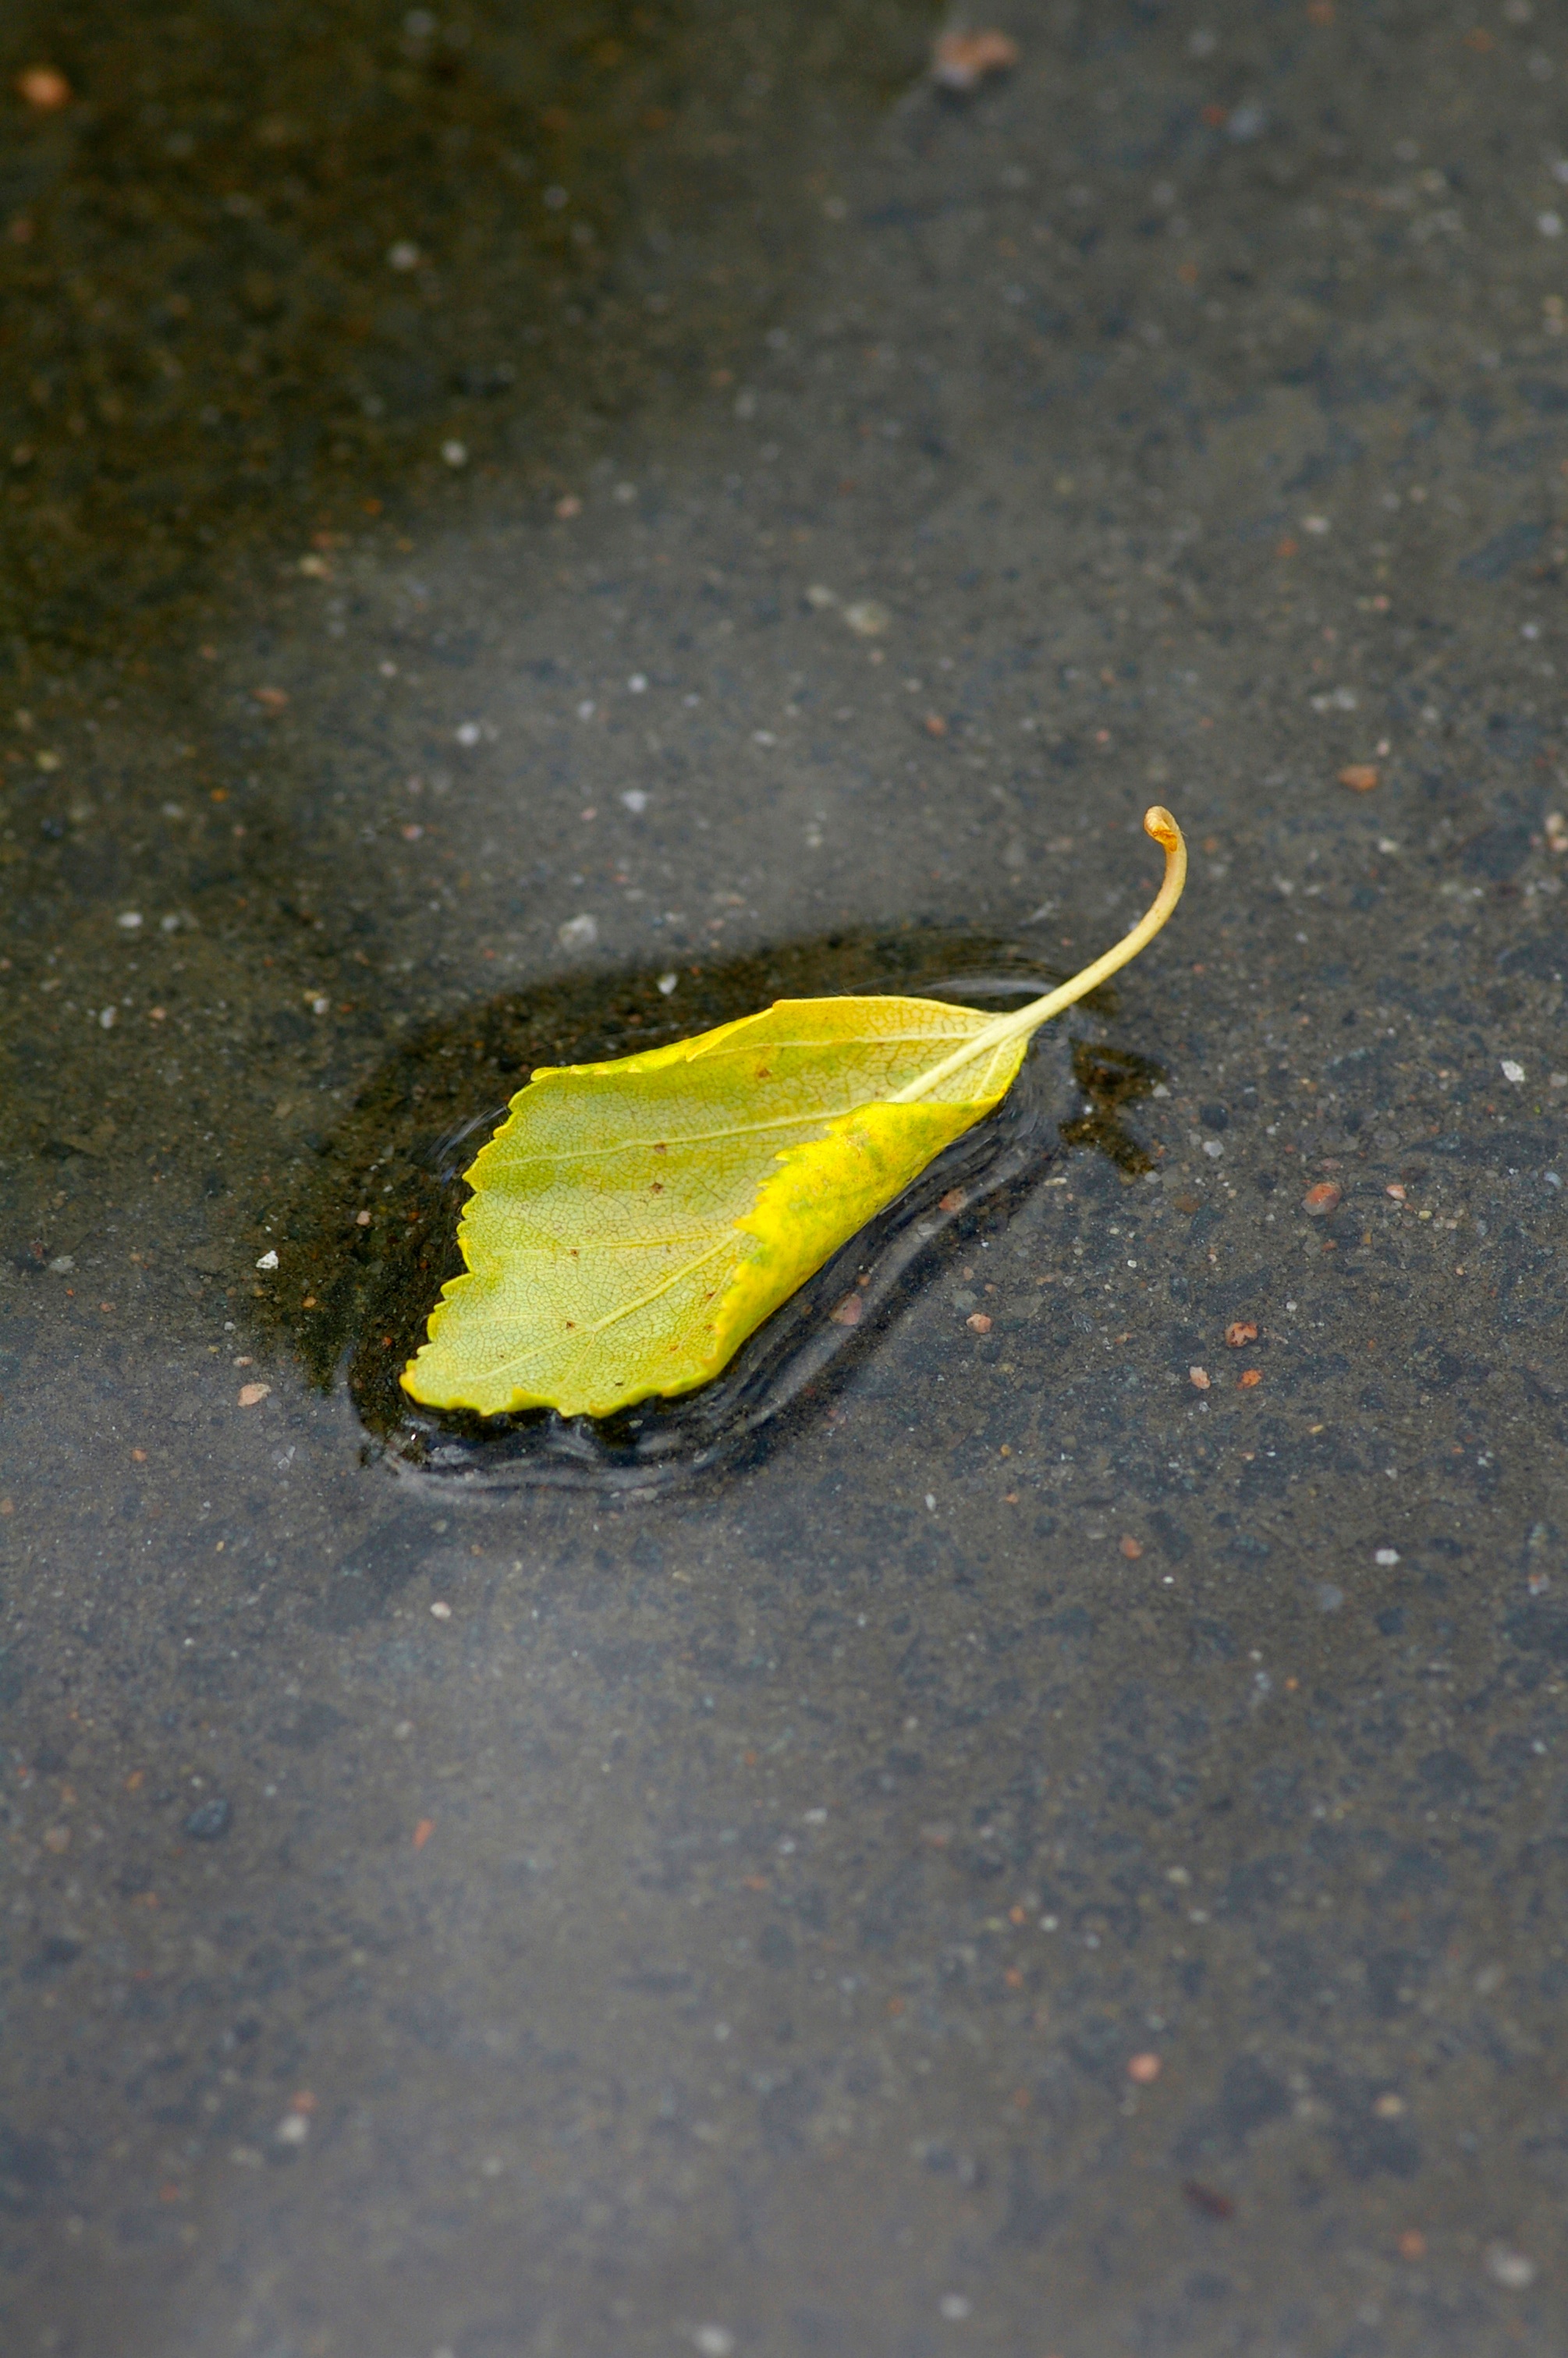
nature, leaf, flower, green, color, insect, soil, yellow, fauna, close up, macro photography